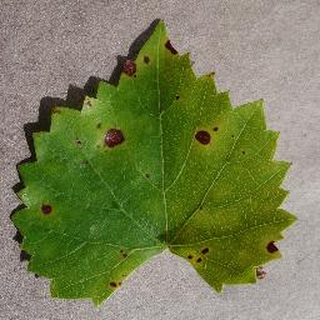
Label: grape_black_rot